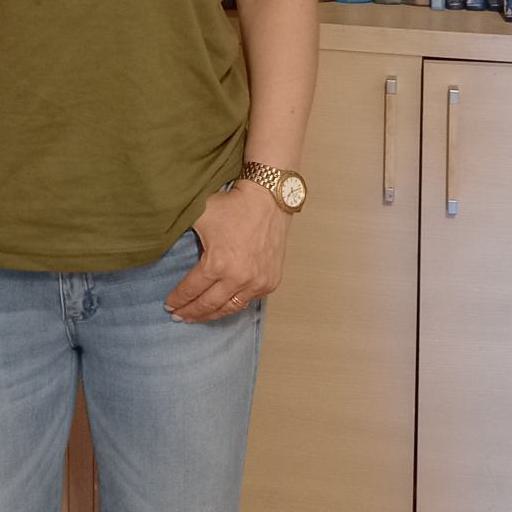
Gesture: no_gesture